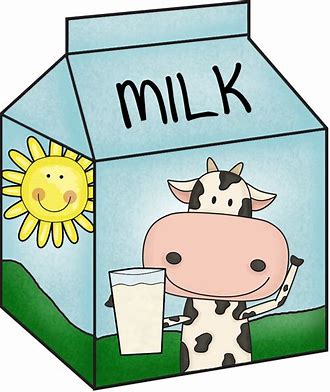
Label: paper